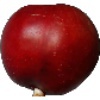
Label: Nectarine 1